Jeanne-Marie Darré

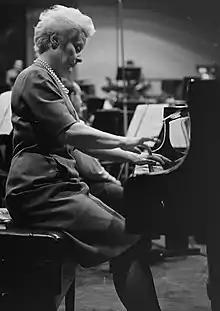

Jeanne-Marie Darré (30 July 190526 January 1999) was a French classical pianist. She was known for her lyrical and elegant interpretations of the solo works of Chopin and Liszt, and of the Saint-Saëns Concertos. She was awarded the Légion d'honneur and made a Chevalier des Arts et Lettres.